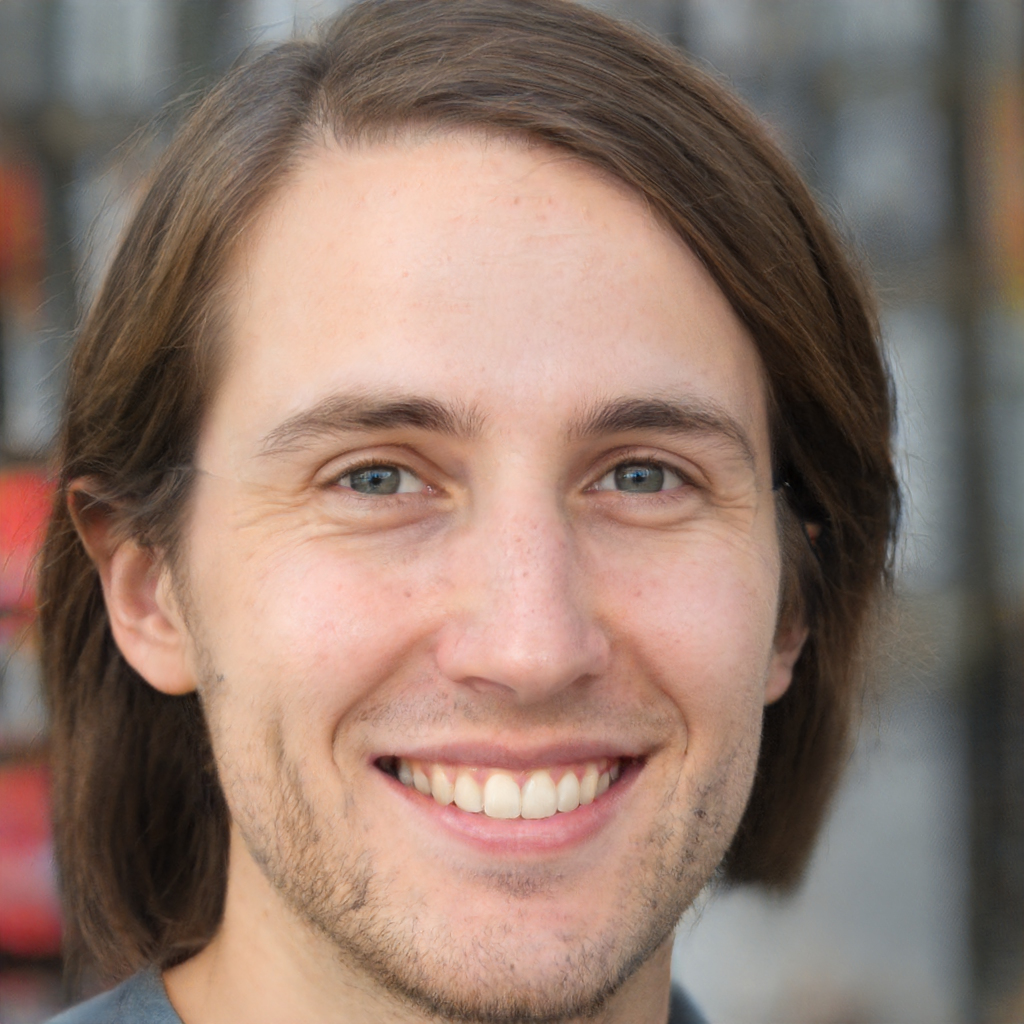
Gender: Male